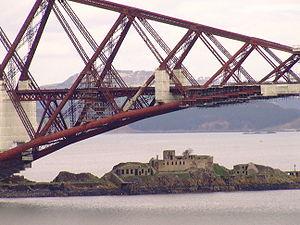
Inchgarvie est une petite île du Firth of Forth, à l'est de l'Écosse. Elle est située près du Forth Bridge. Elle fut fortifiée durant la Seconde Guerre mondiale. Des rumeurs courent selon lesquelles Inchgarvie est peuplée de rats géants.
L'organisation défensive du Royaume-Uni durant la Seconde Guerre mondiale est la résultante de l'ensemble des mesures instaurées en Grande-Bretagne par le gouvernement de Winston Churchill — le « cabinet de guerre » — pour faire face à la menace d'une invasion militaire amphibie et aéroportée par les armées du Troisième Reich après la défaite alliée à l'issue de la bataille de France de mai-juin 1940 mais également pour faire face à la guerre aérienne menée par l'Allemagne nazie contre le Royaume-Uni jusqu'à la fin du conflit. Elle a entraîné une mobilisation des militaires et de la population civile de toutes les classes sociales sur une très grande échelle en réponse à la menace d'invasion par les forces armées allemandes en 1940 et 1941.